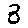
Label: 3